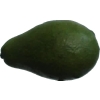
Label: green_avocado